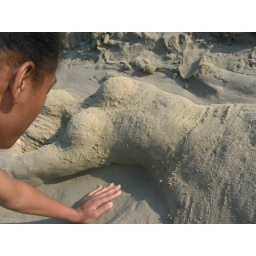
Girl/lady/ in the sand/ sand sculpture on the beach at Big Wave Bay, Hong Kong Sanyo digital camera